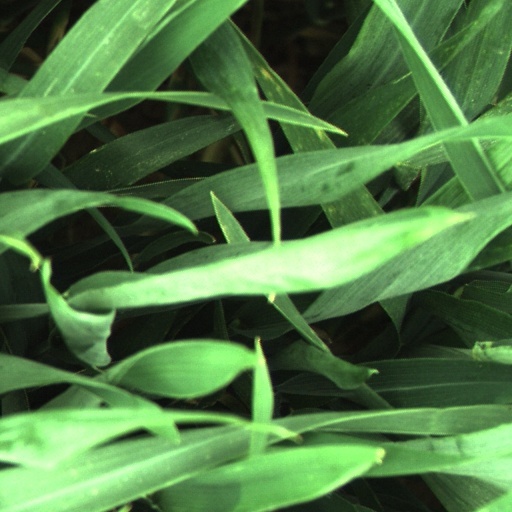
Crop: wheat